Former Vanderburgh County Sheriff's Residence

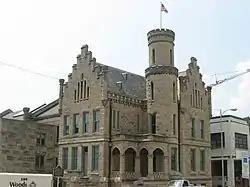
Former Vanderburgh County Sheriff's Residence, July 2011

Former Vanderburgh County Sheriff's Residence is a historic jail and sheriff's residence located in downtown Evansville, Indiana. It was built in 1891, and is a -story, rusticated limestone building modeled after Schloss Lichtenstein. It features a central round tower or "keep", stepped gables, crenellated roofline, and turrets.